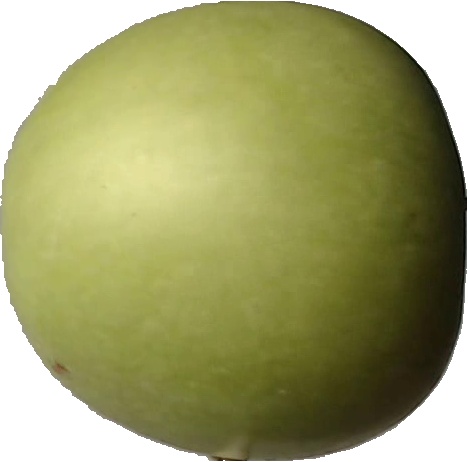
Label: apple_granny_smith_1